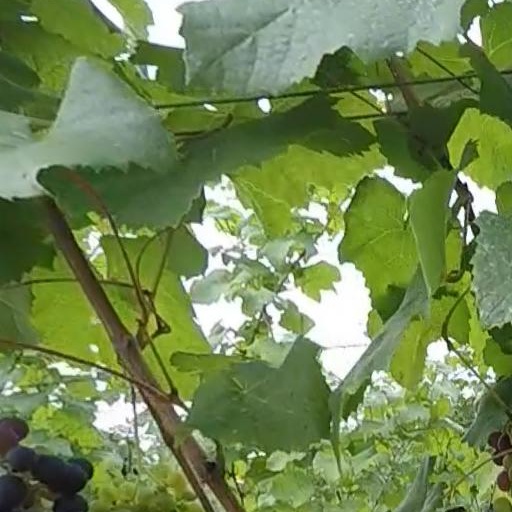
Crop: grape